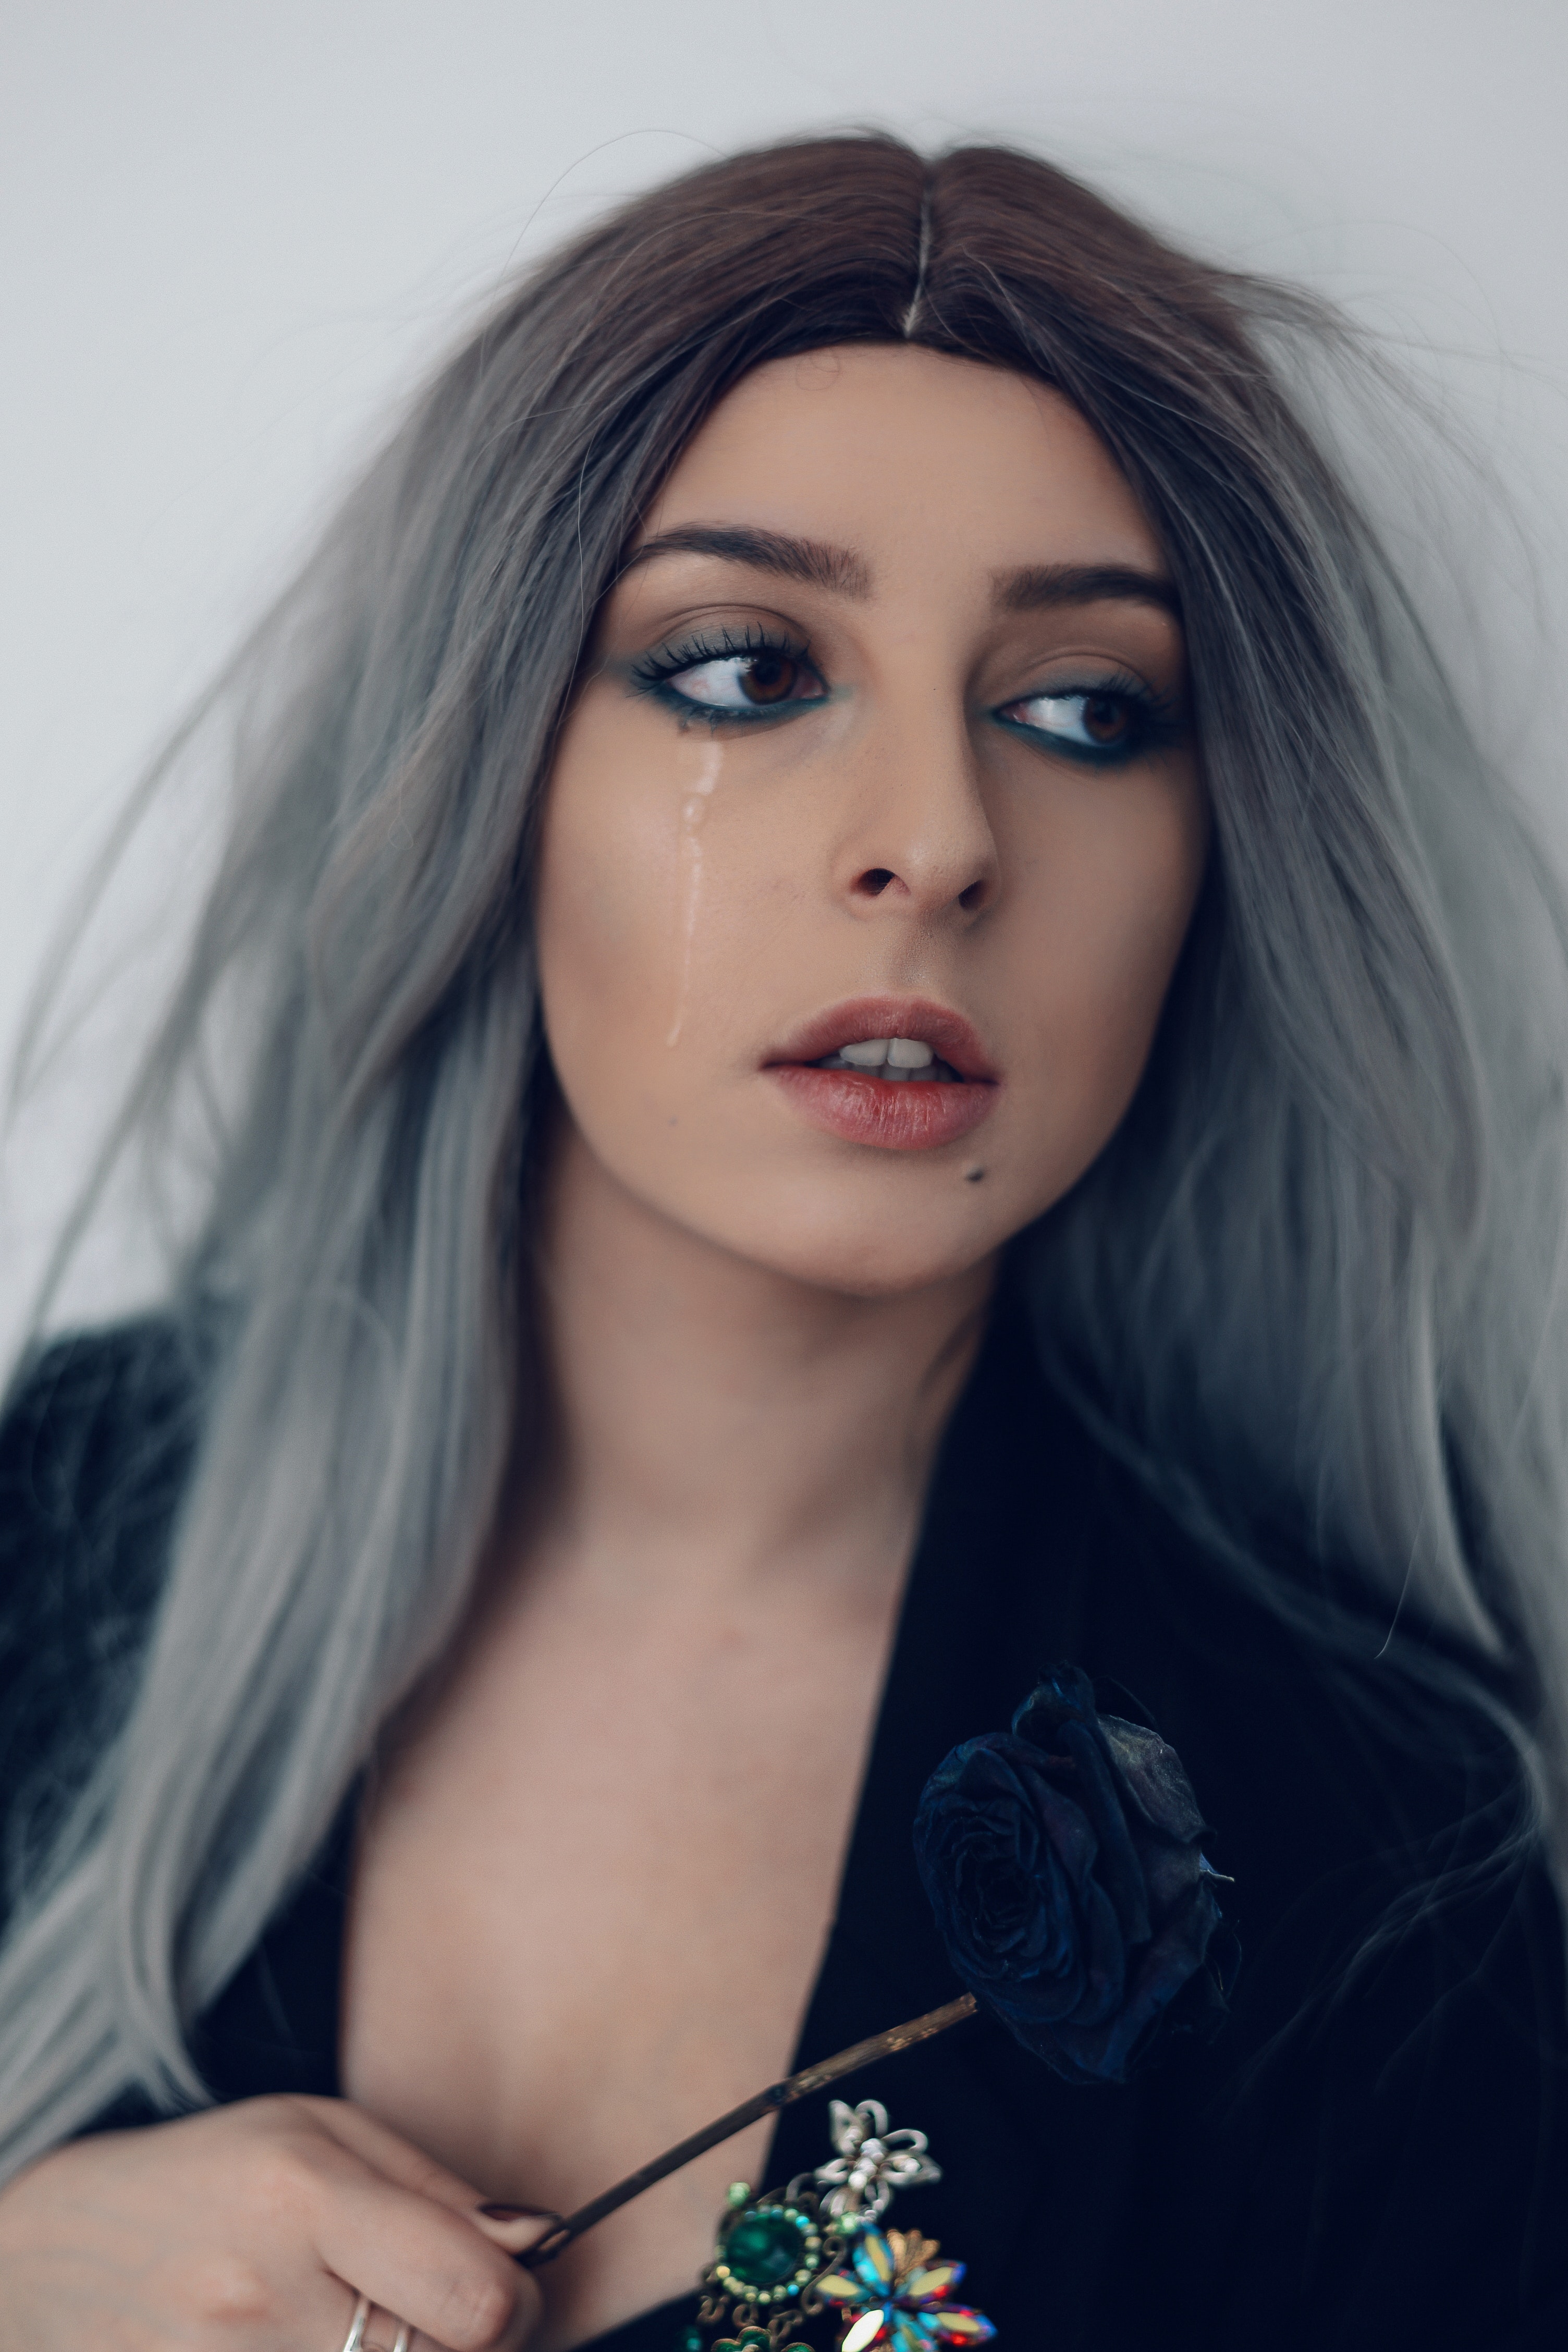
beauty, model, human hair color, eyebrow, black hair, photo shoot, girl, fashion model, long hair, brown hair, lip, portrait